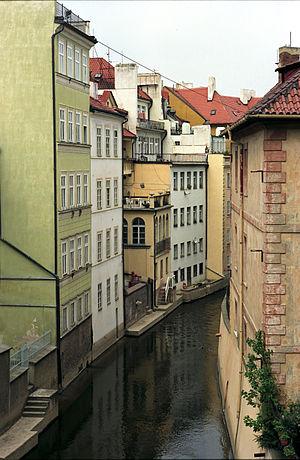
Kampa est une île de la rivière Vltava, située dans le centre de Prague, sur le côté de Malá Strana. Le Pont Charles traverse son extrémité nord et est relié à l'île par la rue Na Kampě. Il est séparé de Malá Strana par un étroit canal artificiel à l'ouest, la Čertovka, petit cours d'eau creusé pour alimenter les moulins à eau. L’île Kampa est parfois appelée "Venise de Prague" et, selon le classement de Virtual Tourist, c’est la deuxième "plus belle île urbaine du monde".